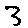
Label: 3